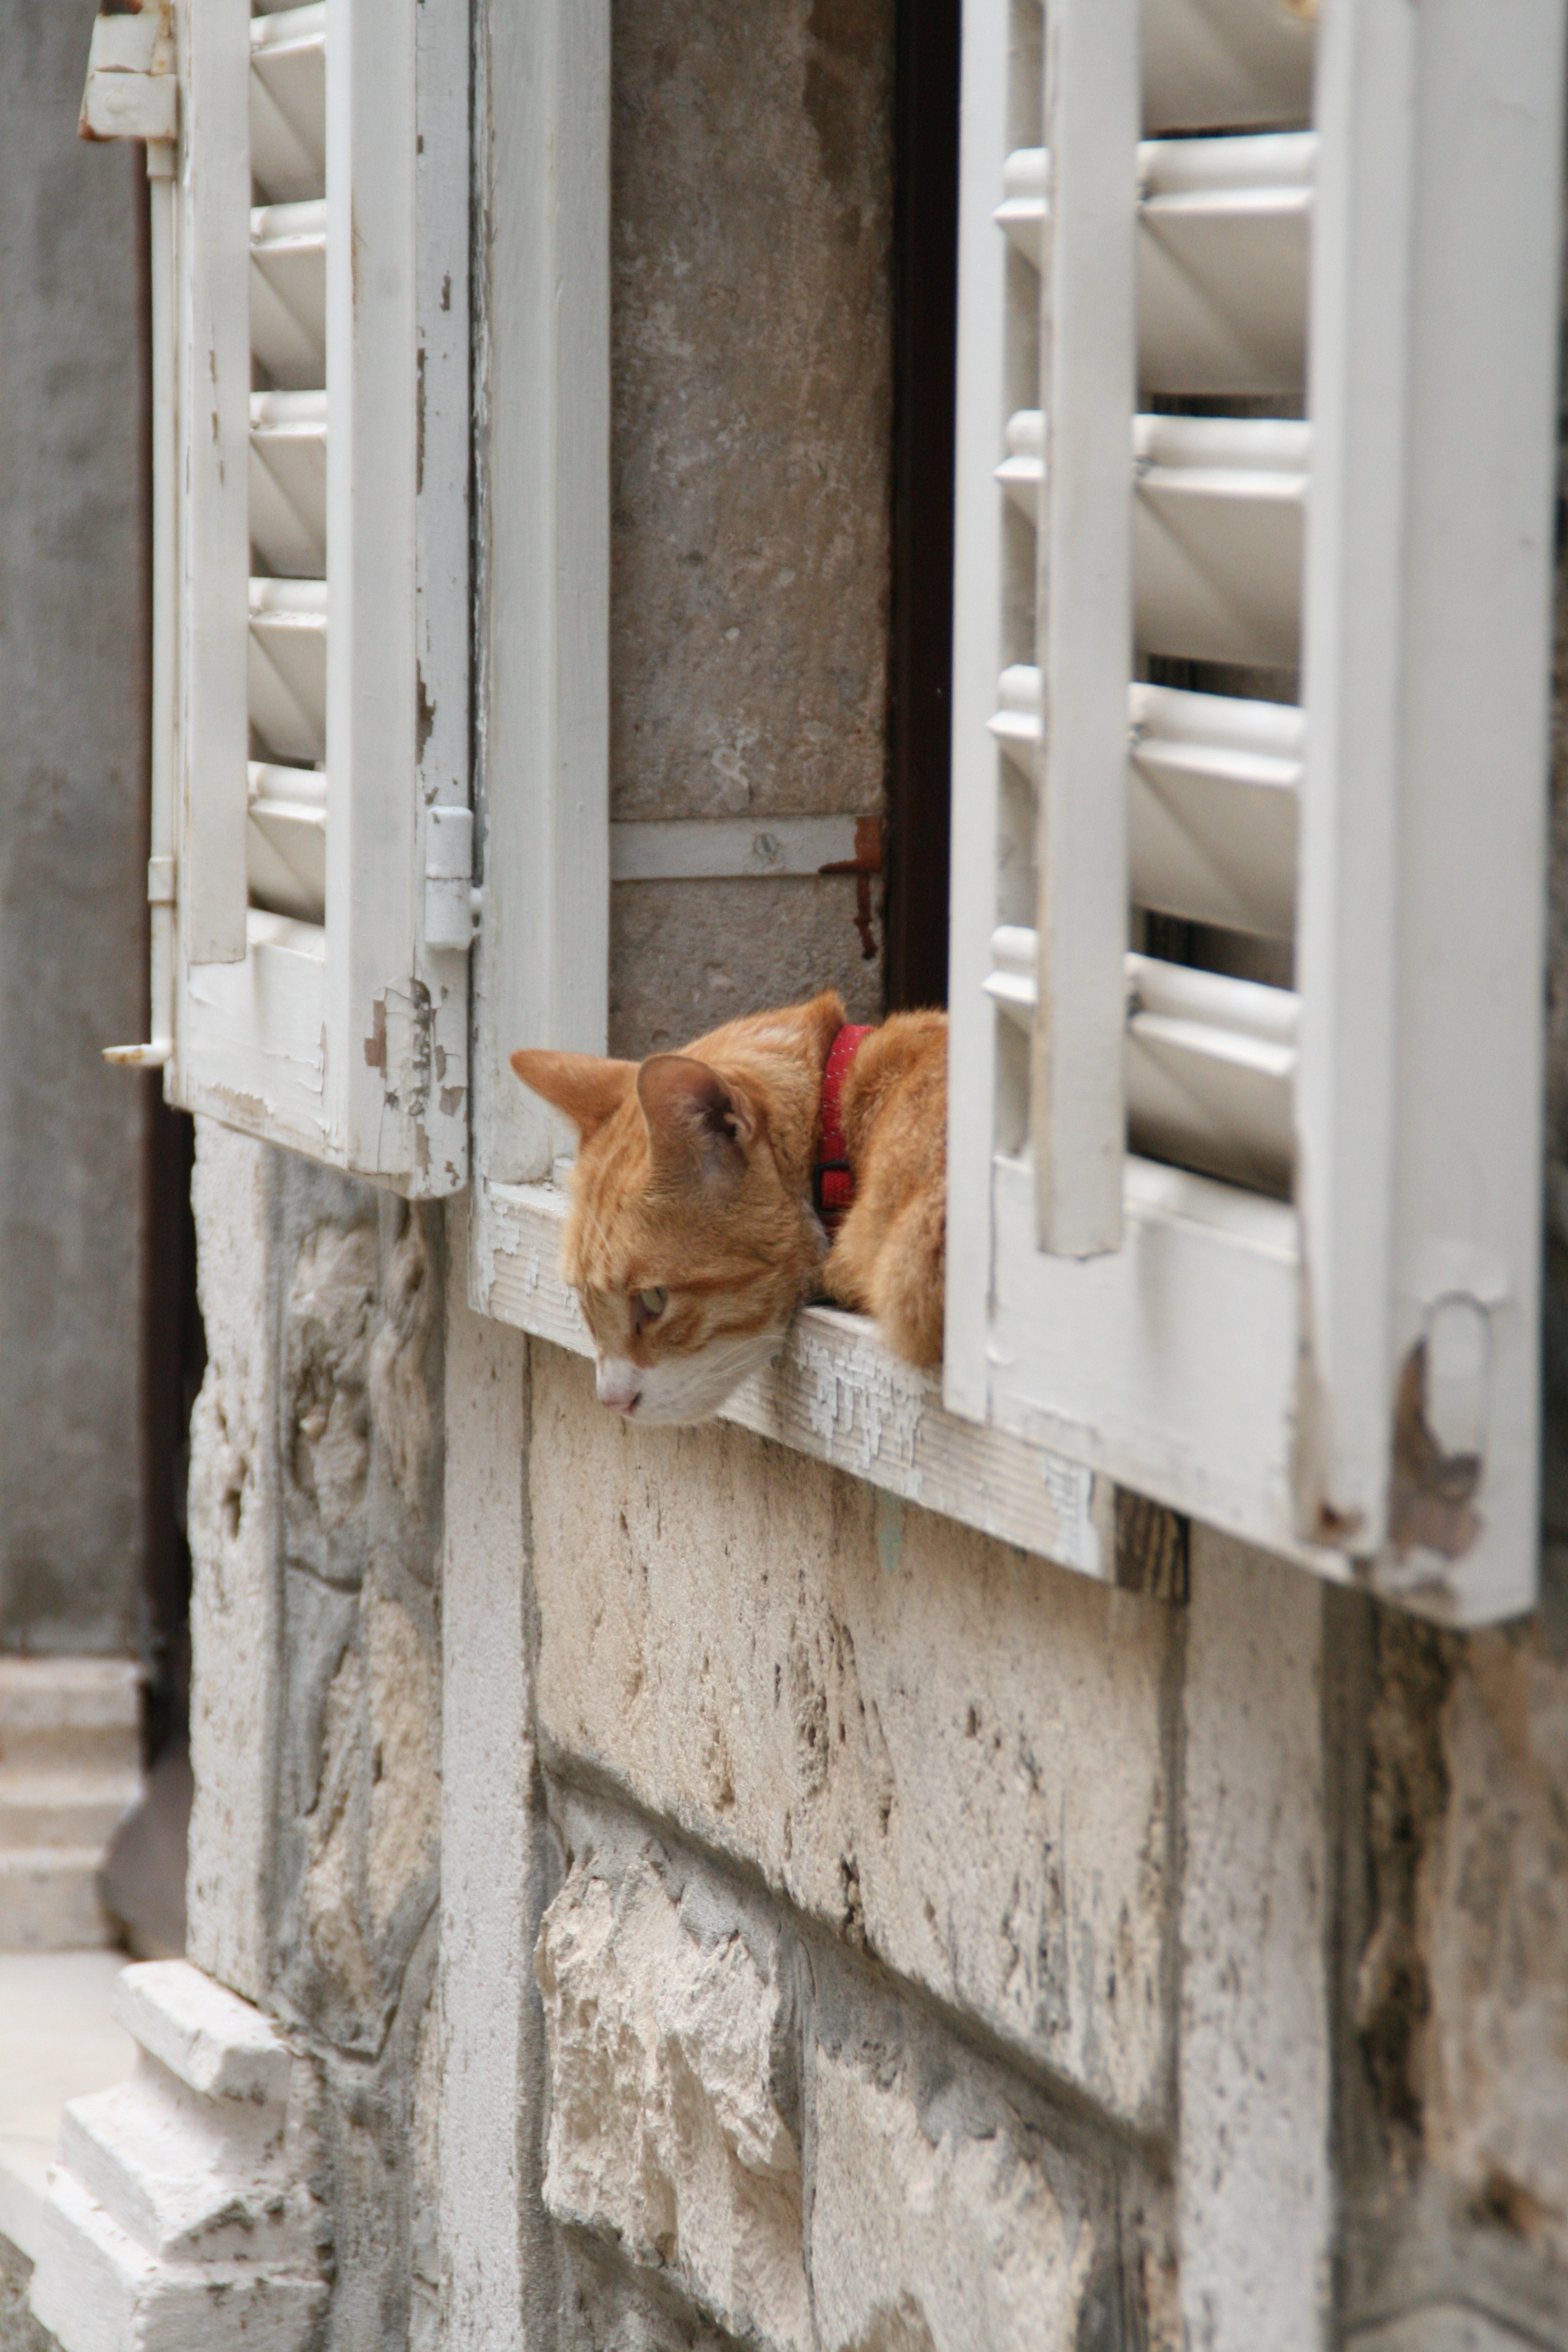
wood, window, wall, cat, sleeping, feline, mammal, curiosity, pets, lazy, red fur, animal shelter